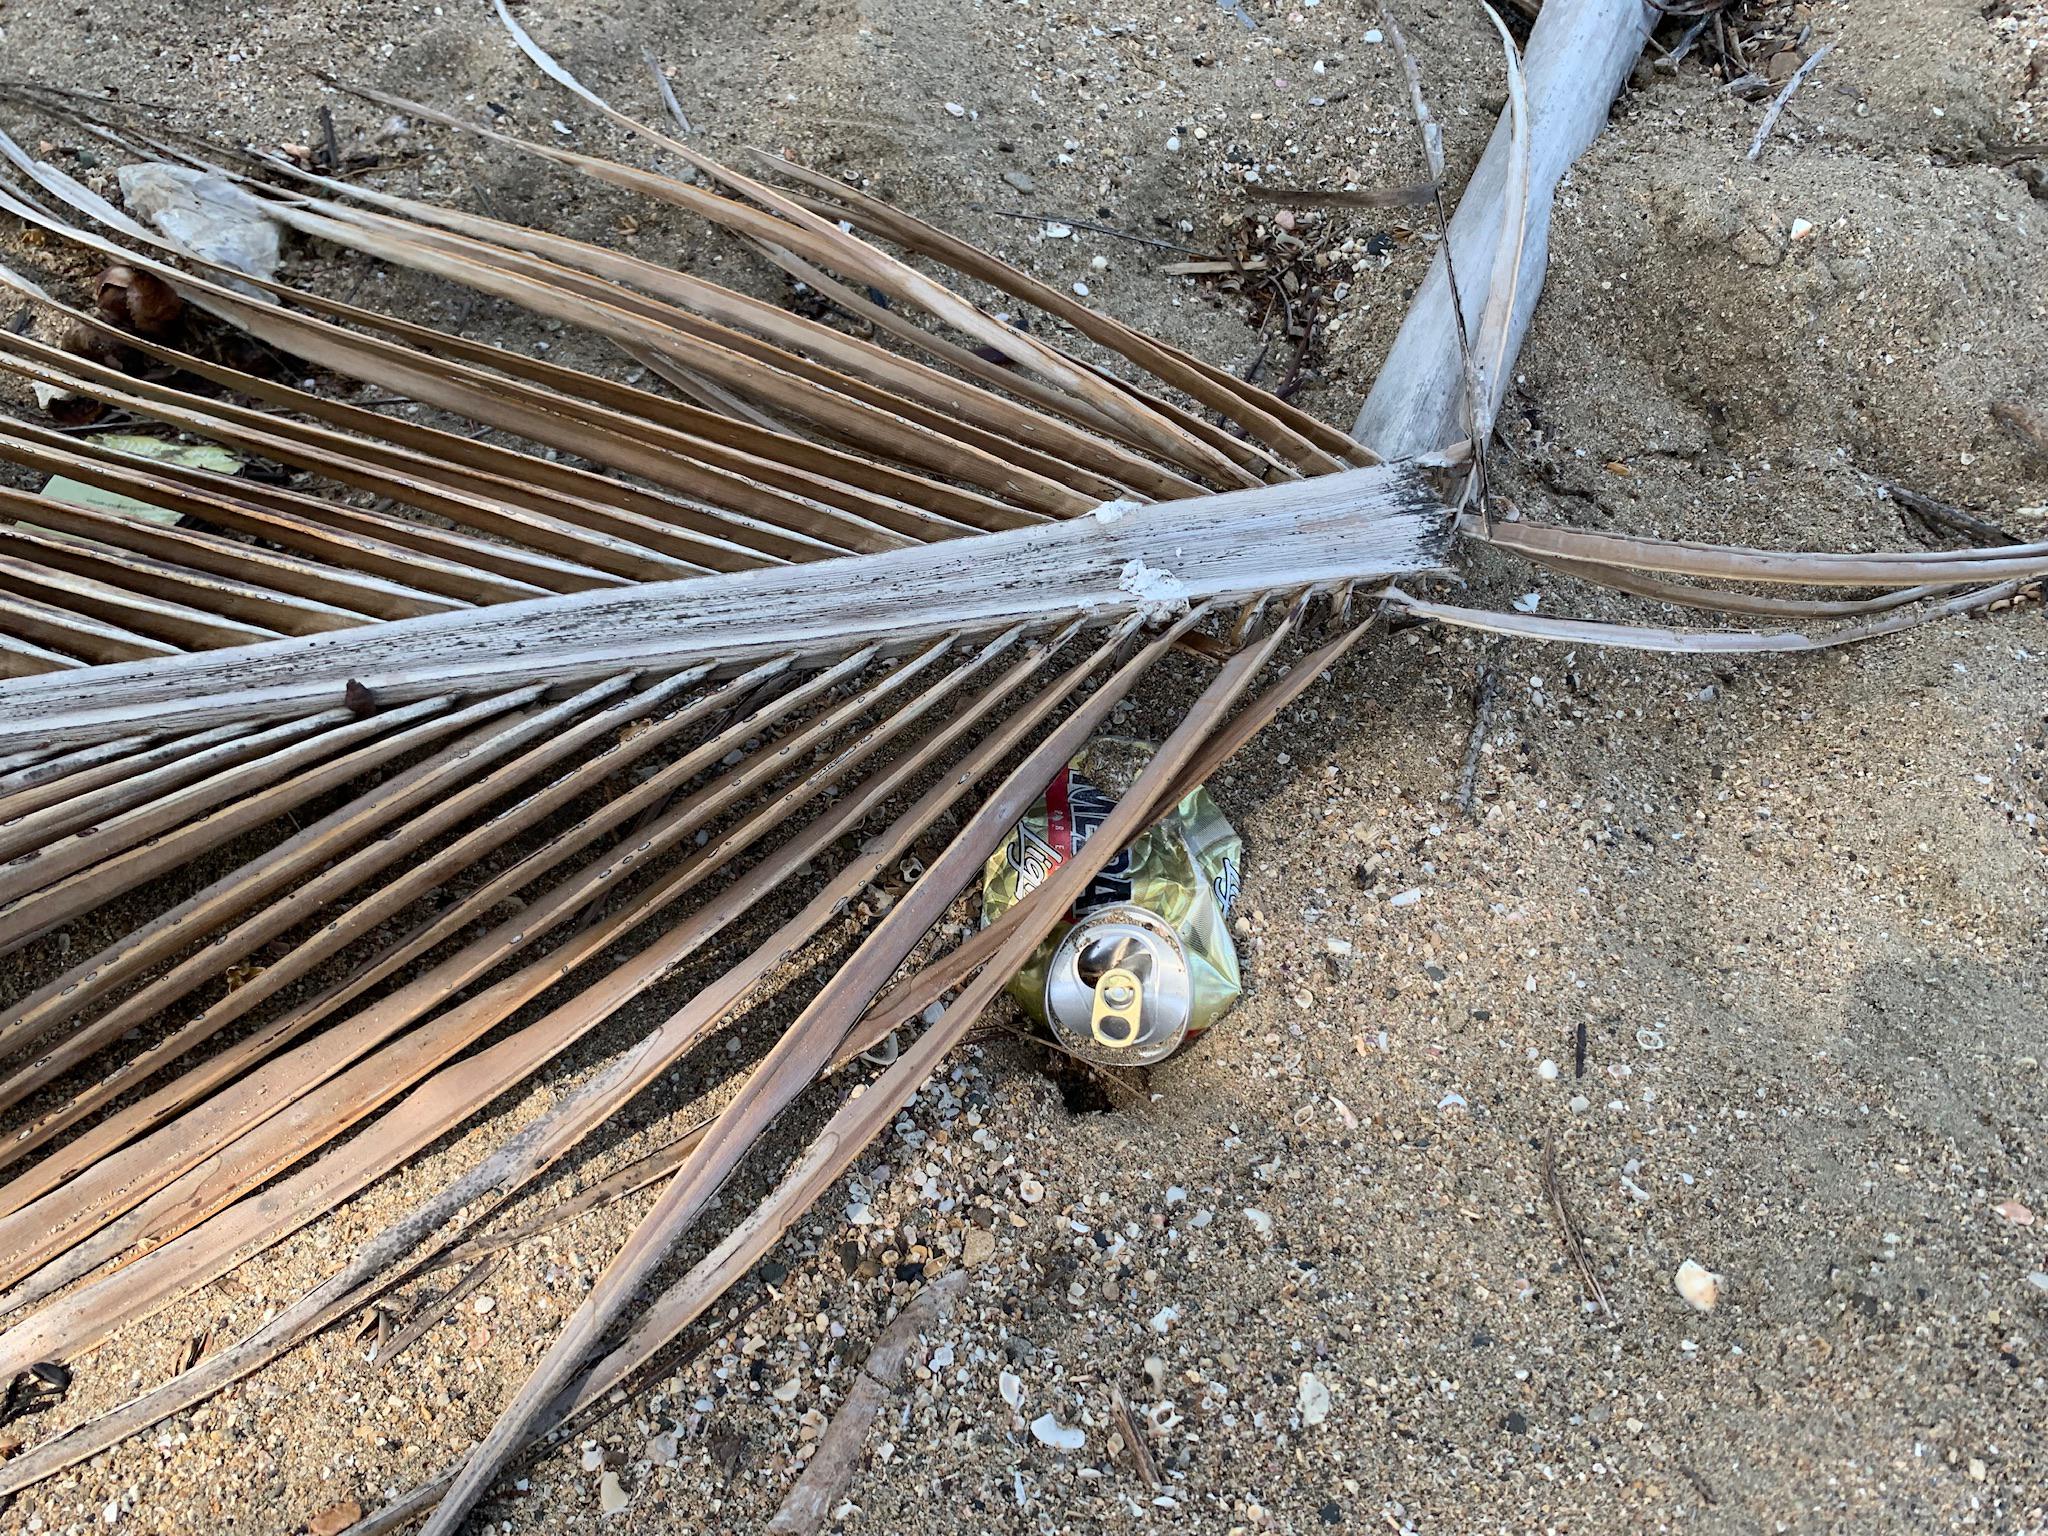
Object: Drink can (Can)

Object: Pop tab (Pop tab)

Object: Unlabeled litter (Unlabeled litter)